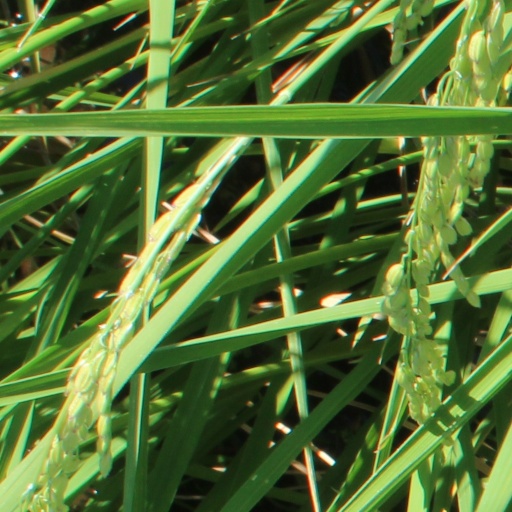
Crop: rice